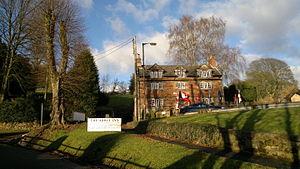
L’abbaye de Dieulacres ou de Dieulacress est une ancienne abbaye cistercienne située dans la paroisse civile de Leek, plus précisément dans le hameau d'Abbey Green. Elle est créée par déplacement en 1214 depuis Poulton, abbaye fondée en 1153 mais contrainte de se déplacer pour des raisons politiques et religieuses.